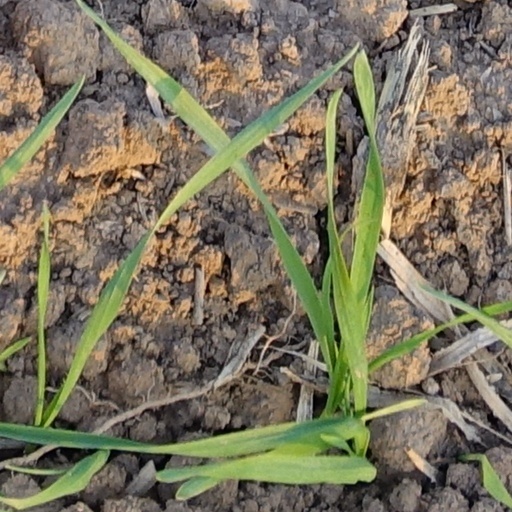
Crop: wheat